Michael Abramson

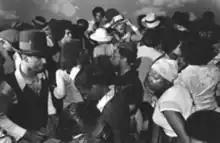
Dance Scene at Perv's House; Photo taken during the mid-1970s on Chicago's South side.

Michael L. Abramson (October 11, 1948 – March 21, 2011) was a Chicago photographer who produced a large body of artistic and commercial photography.